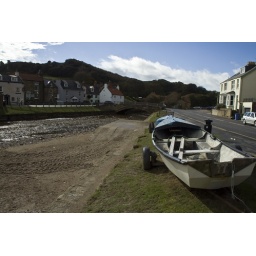
Sandsend, - road bridge over the Mulgrave Beck.